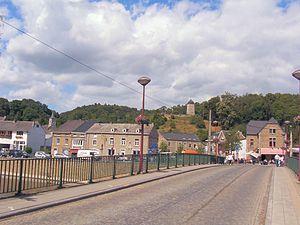
La tour Saint-Martin est un bâtiment historique et classé de la commune de Comblain-au-Pont en Belgique. La dénomination complète de l'édifice est la tour de l'ancienne église Saint-Martin.